RPG Maker (video game)

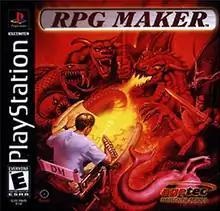
North American PlayStation box art

RPG Maker is the first PlayStation version of the "RPG Maker" series and the overall third installment on home consoles. It allows players with generally low game making experience to create their own 2D role-playing video games (RPGs), which they can share with other "RPG Maker" owners via a memory card.